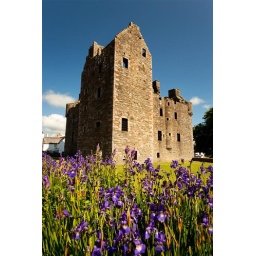
in the centre of Kirkcudbright the tower house home of McLellan of Bombie (cool name)